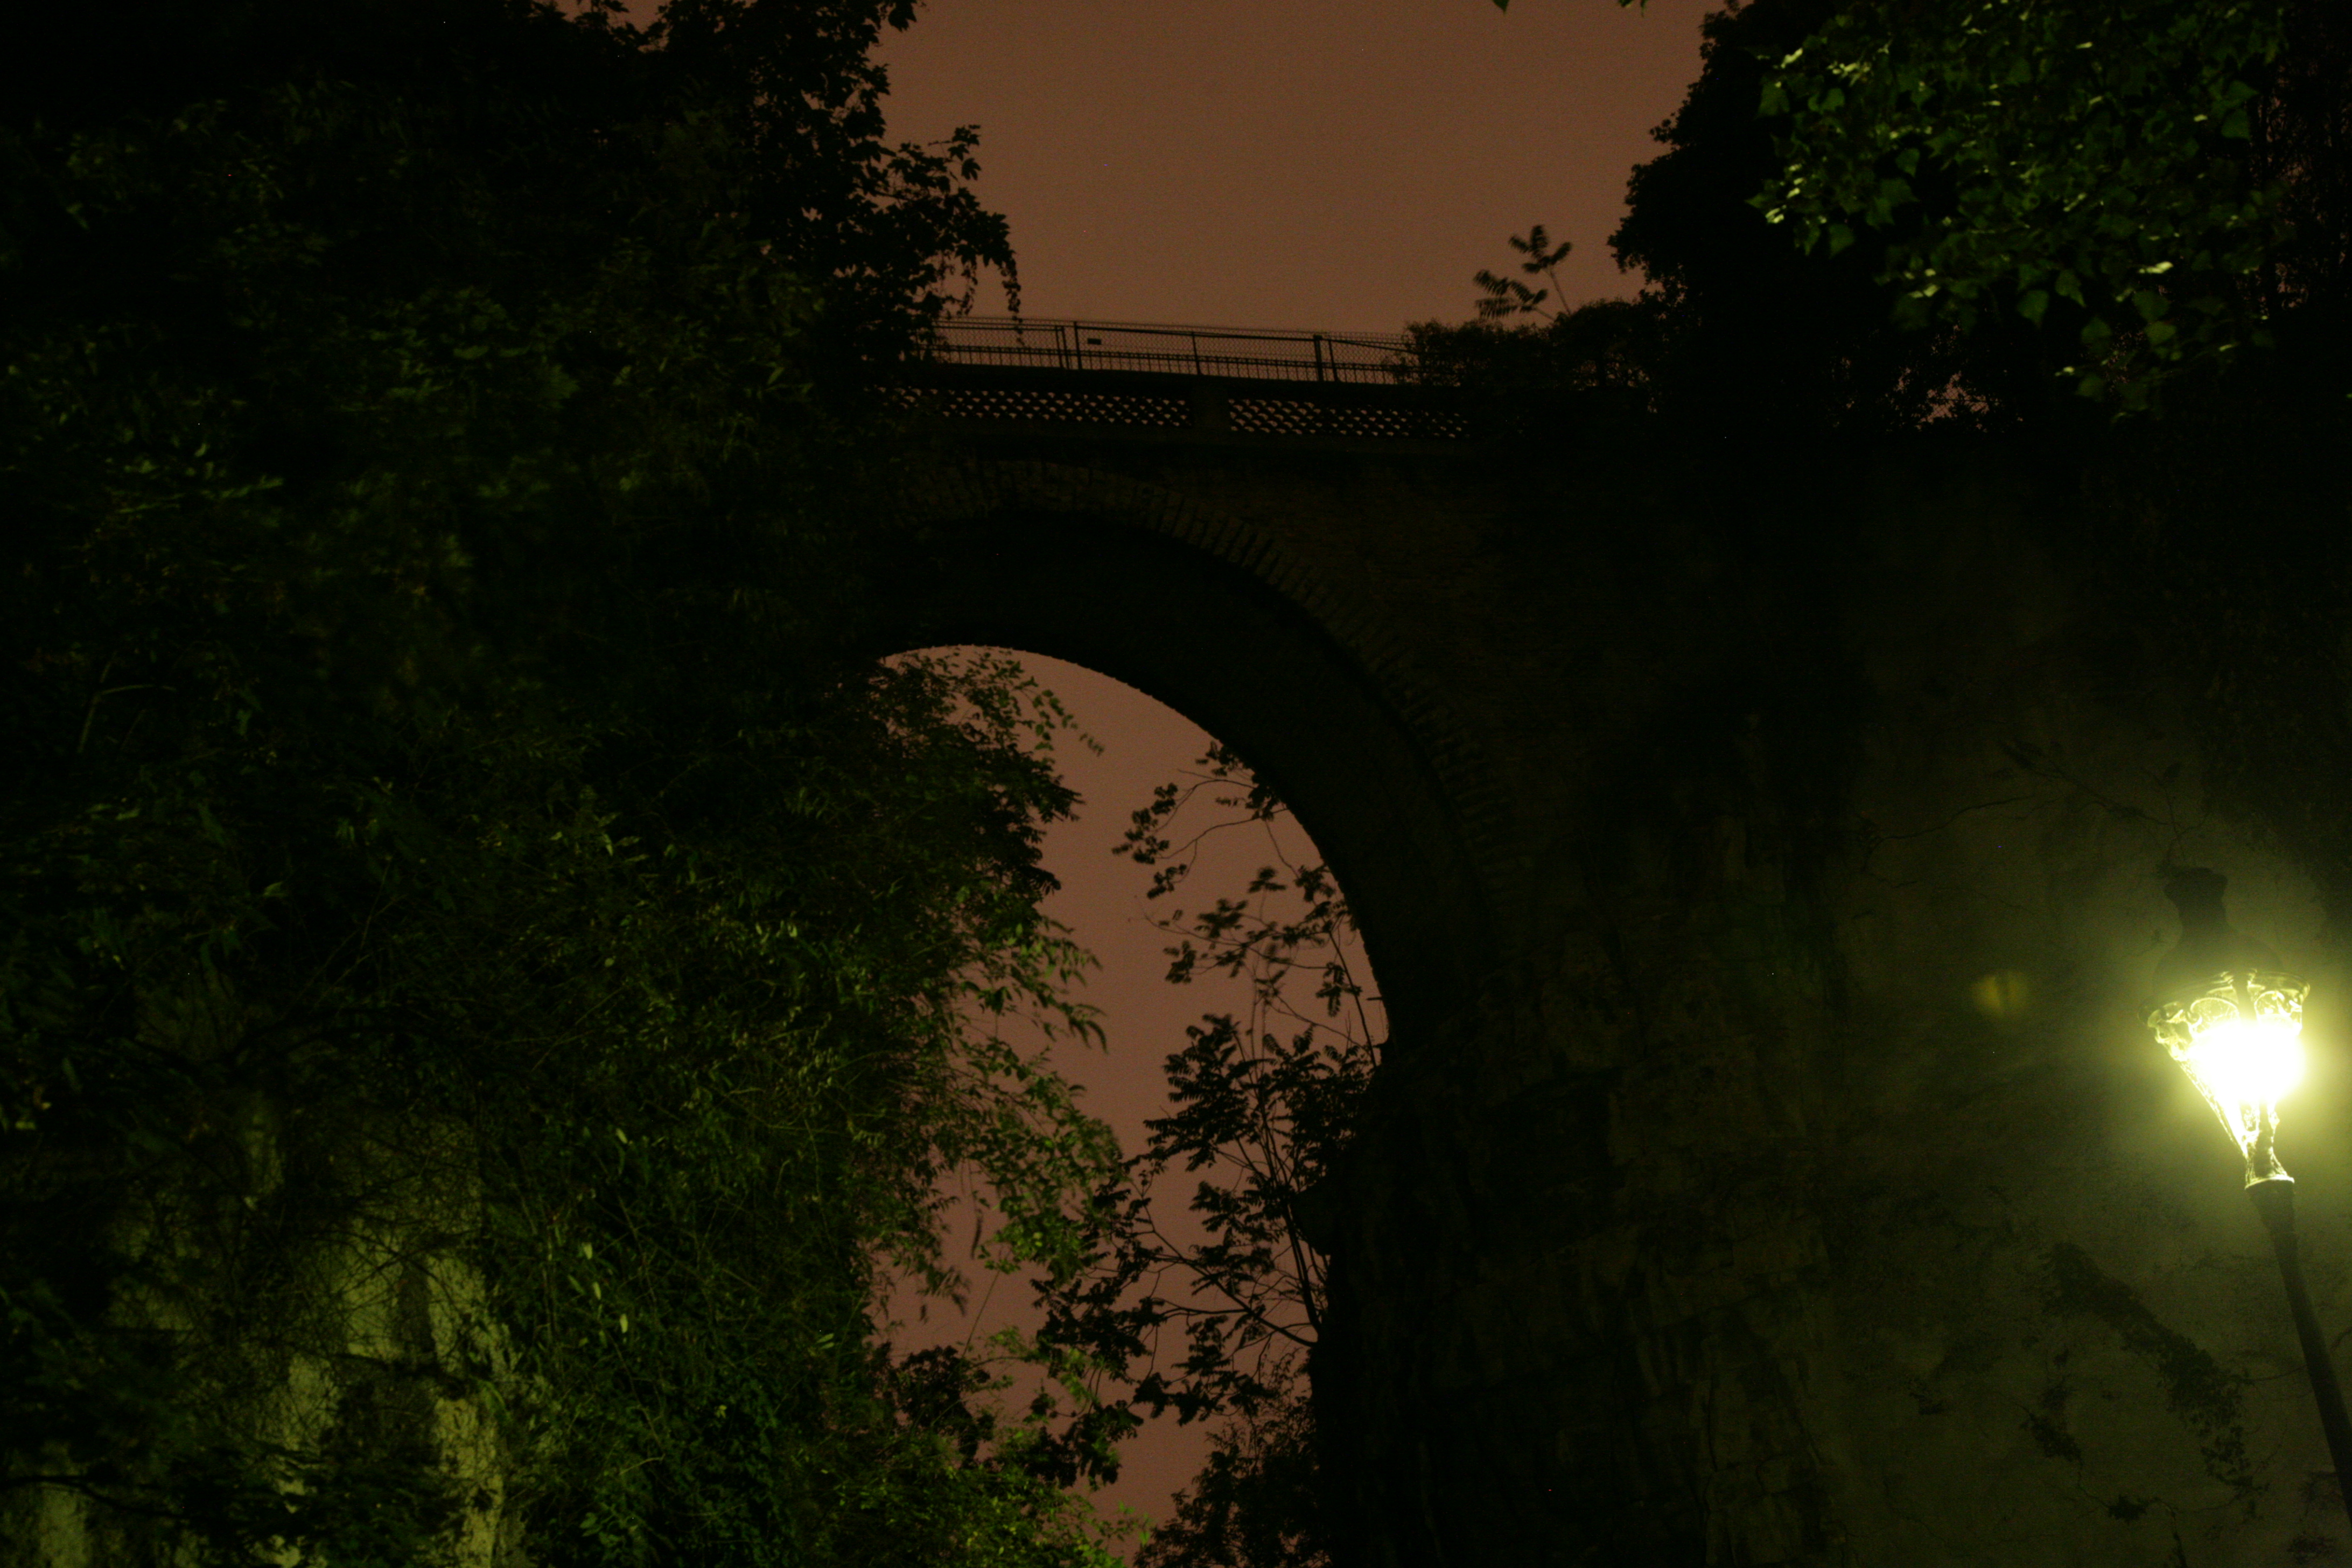
tree, nature, light, bridge, night, sunlight, morning, paris, dusk, france, evening, reflection, park, darkness, art, infrastructure, parc, arbol, arbre, installation, parque, baum, parco, parigi, nuitblanche, parijs, whitenight, pary, butteschaumont, parcdesbutteschaumont, atmospheric phenomenon